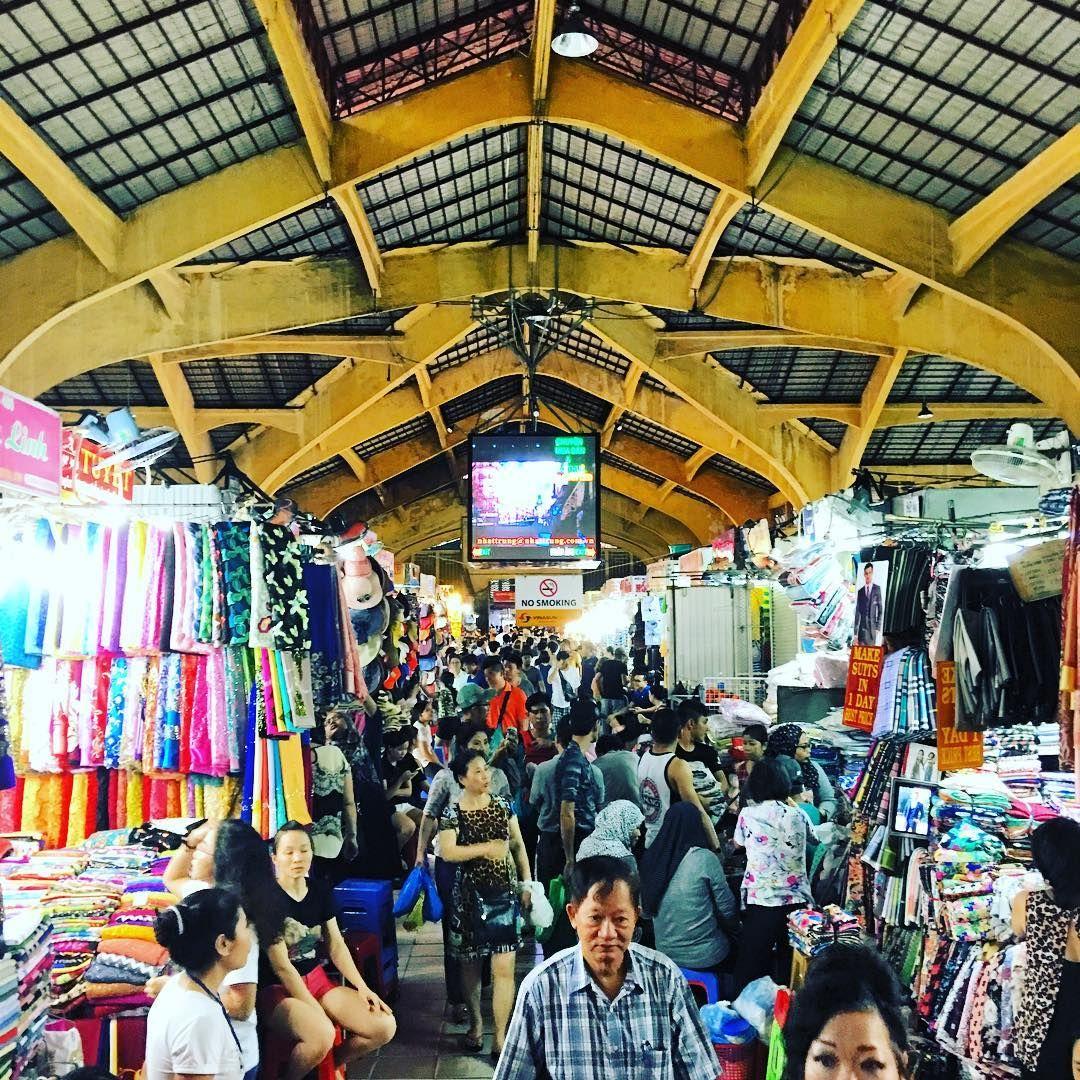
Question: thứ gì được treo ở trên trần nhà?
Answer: một chiếc ti vi